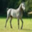
Label: horse